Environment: lab
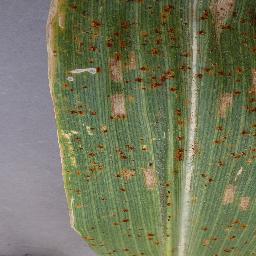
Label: gray_leaf_spot